Battle of Colachel

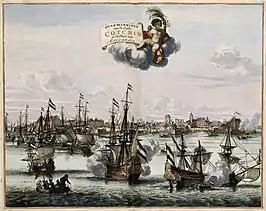
Dutch East India Company

By early December, the Dutch and their allies marched towards Attingal and Varkala. When the Travancore army withdrew to check an invasion by Chanda Sahib of Arcot in the south, the allies achieved further military successes. However, the Dutch decided to wait for reinforcements from Ceylon before waging further war against Travancore.